Rectilinear scanner

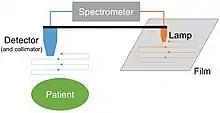
Schematic of a basic rectilinear scanning system

Cassen's original rectilinear scanner used calcium tungstate (CaWo) crystal as the radiation detector. Later systems used a Sodium iodide (NaI) scintillator, as in a gamma camera. The detector must be connected by mechanical or electronic means to an output system. This could be a simple light source over photographic film, dot matrix printer, oscilloscope or television screen.